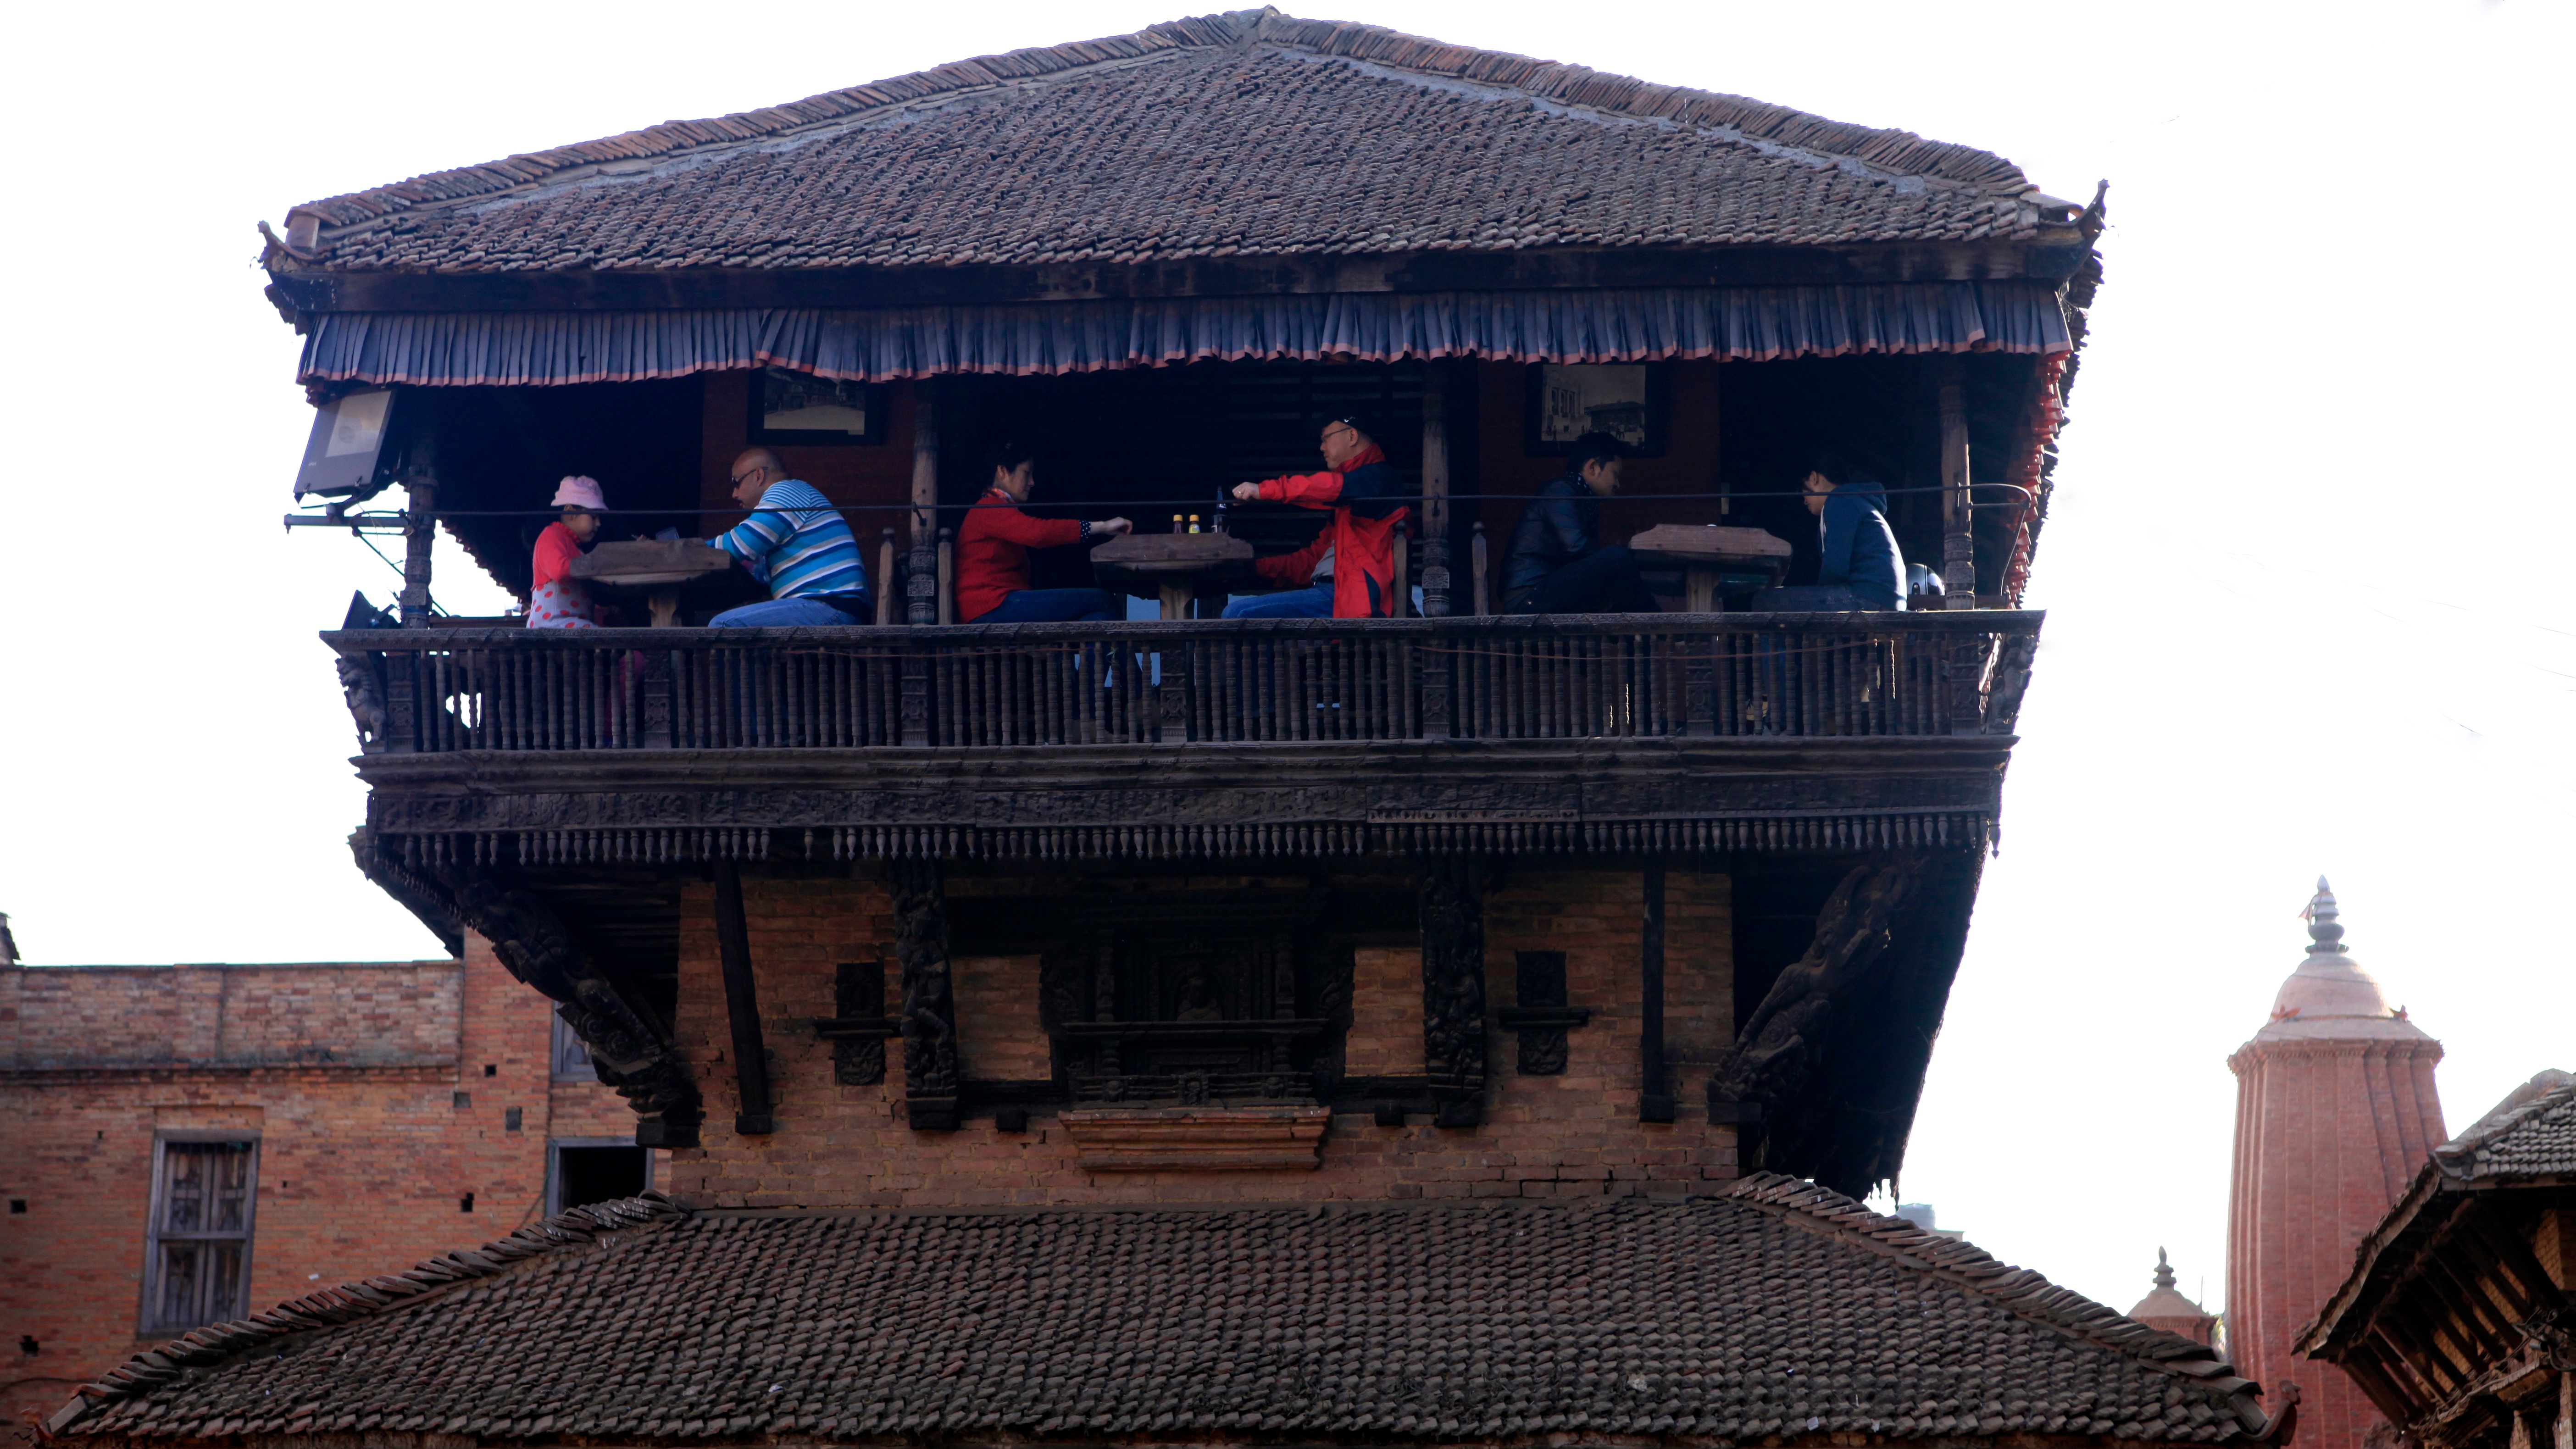
chinese architecture, historic site, landmark, building, temple, facade, palace, place of worship, shrine